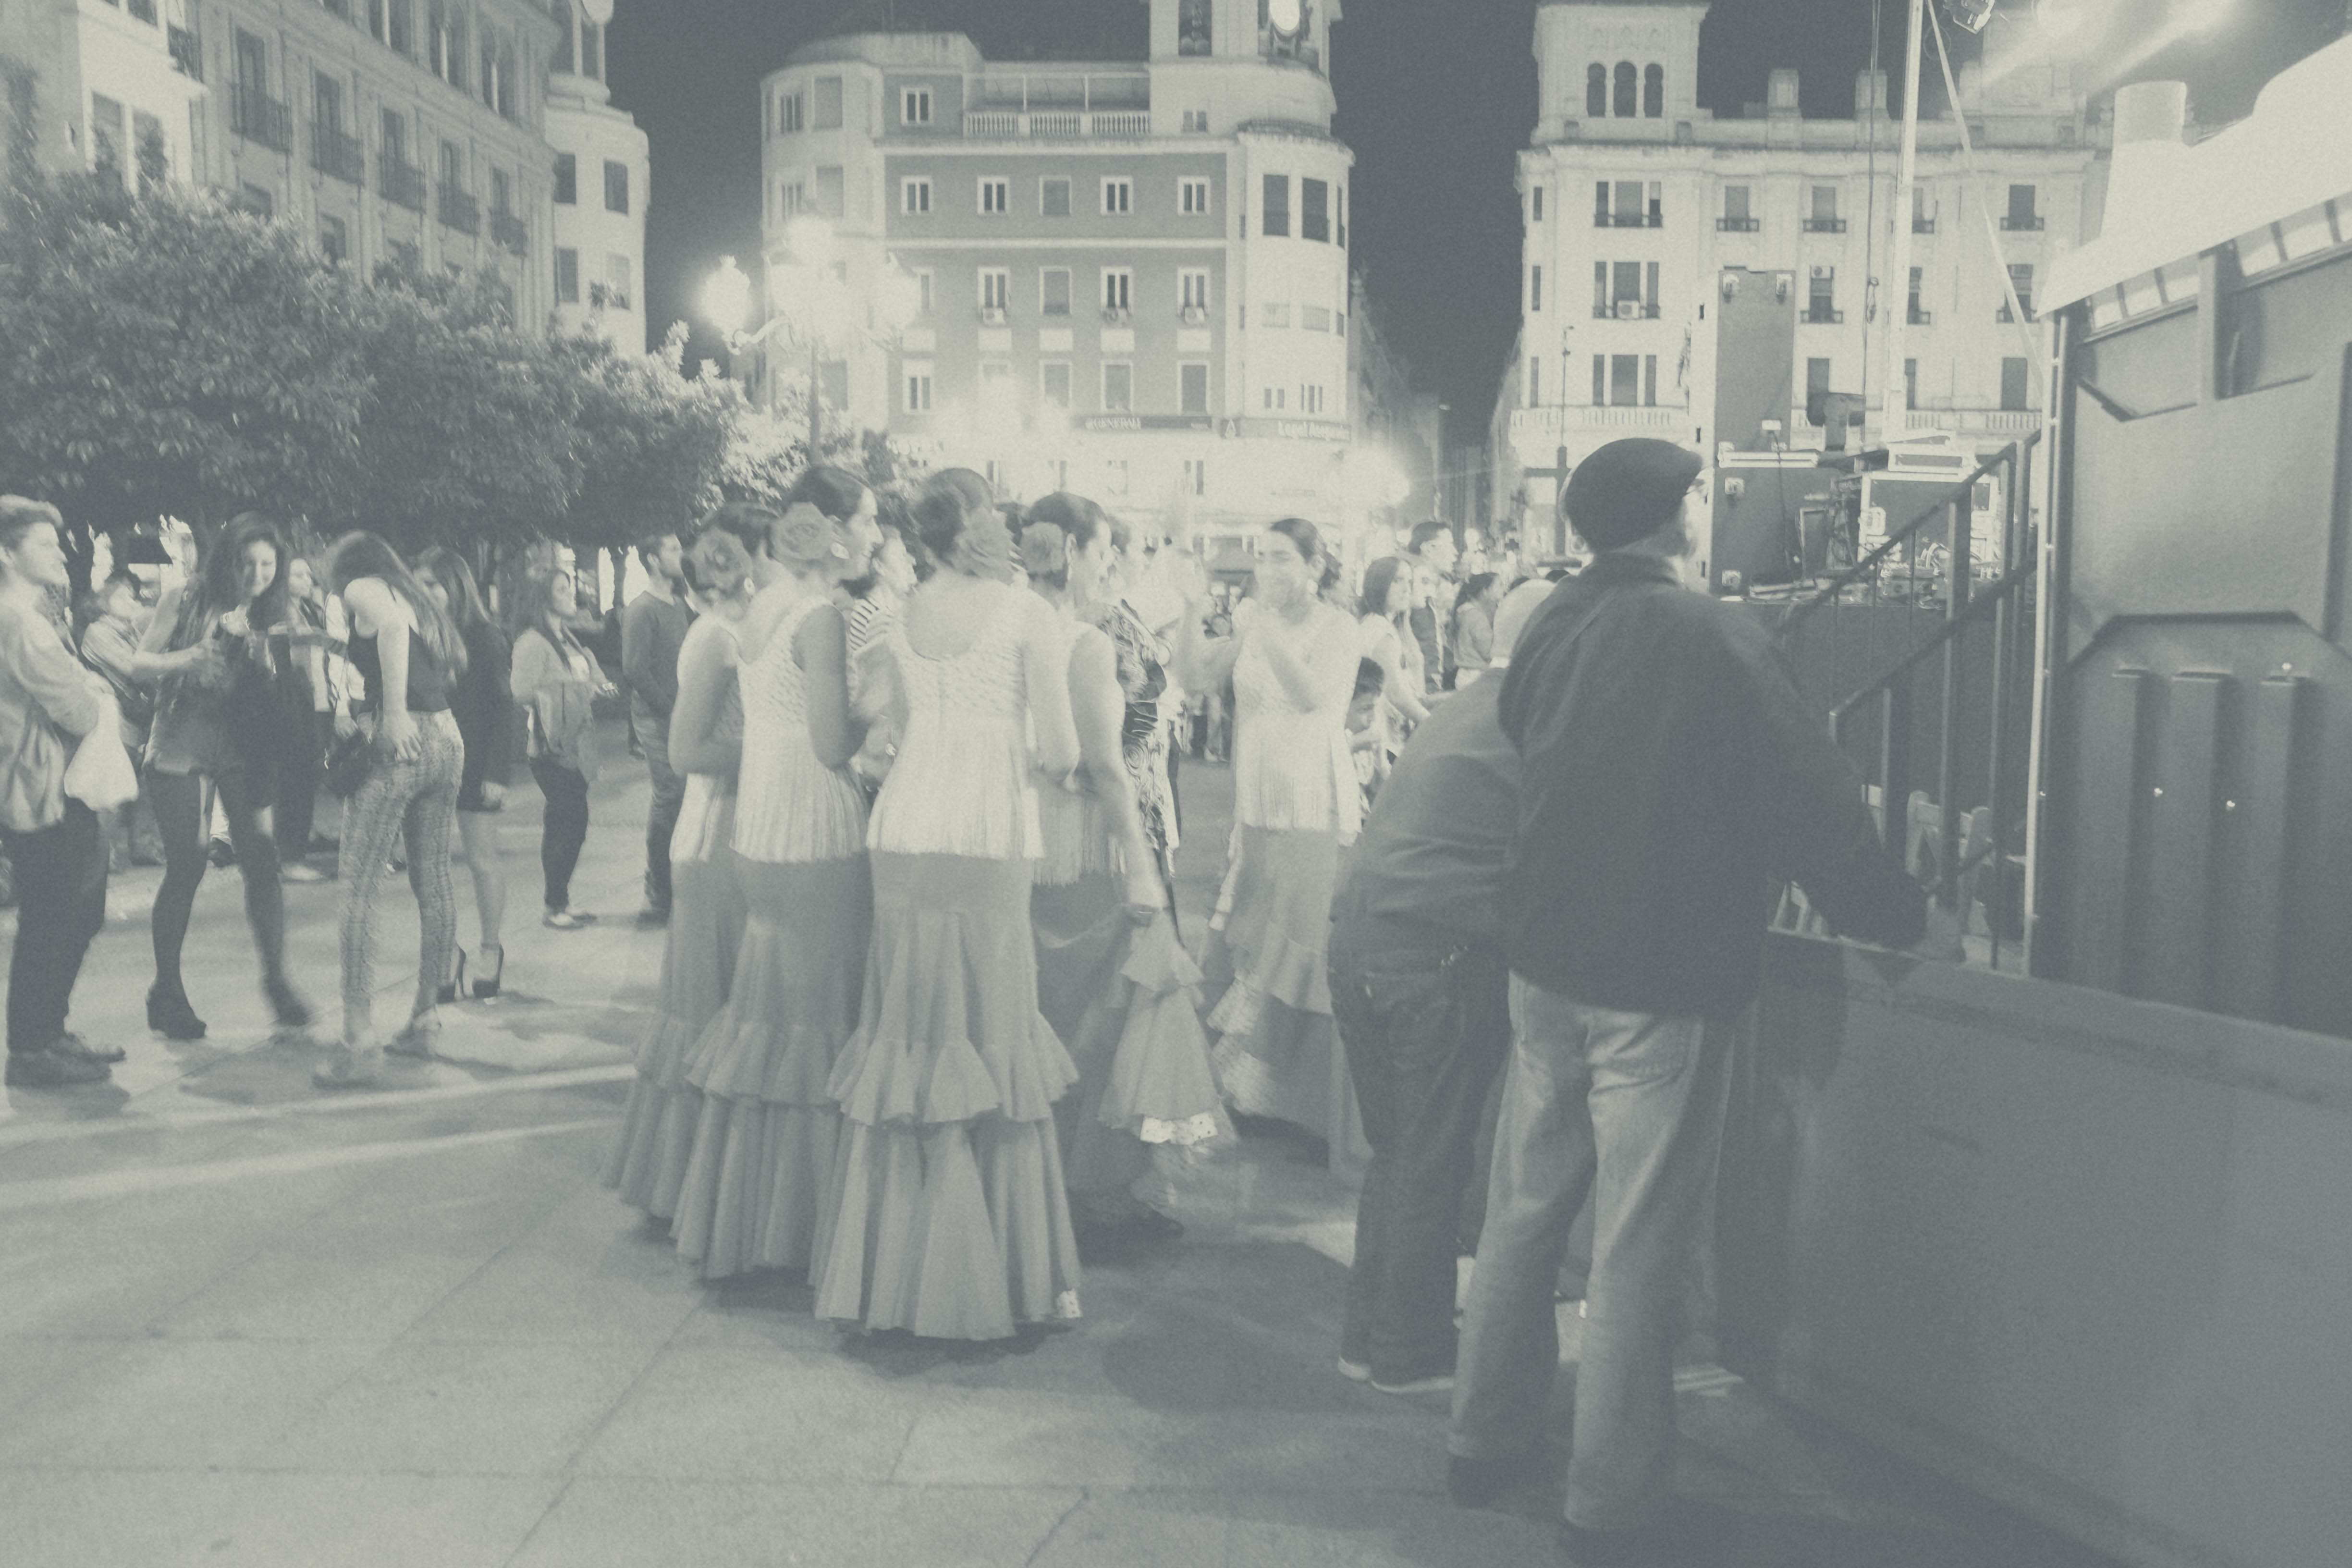
black and white, people, road, white, street, urban, crowd, monochrome, bw, blackwhite, photograph, snapshot, andalusia, image, flamenco, cordoba, blackadnwhite, monochrome photography